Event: Ecuador Earthquake
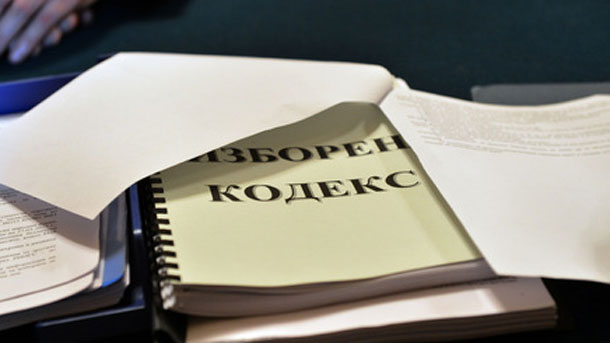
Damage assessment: no_damage